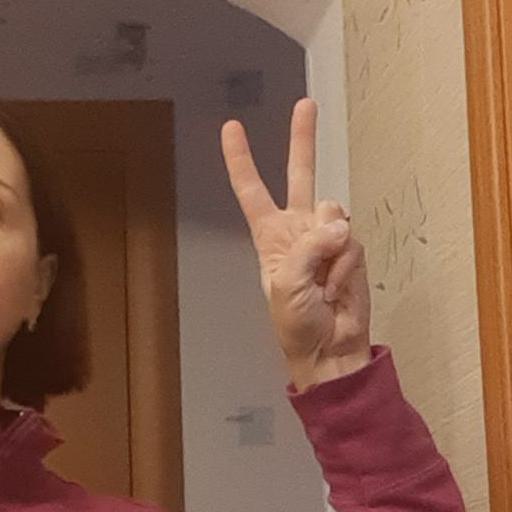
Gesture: peace